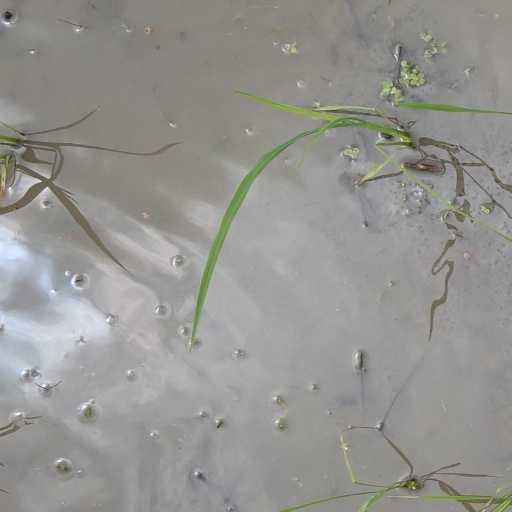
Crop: rice